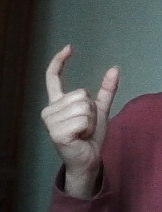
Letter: nun